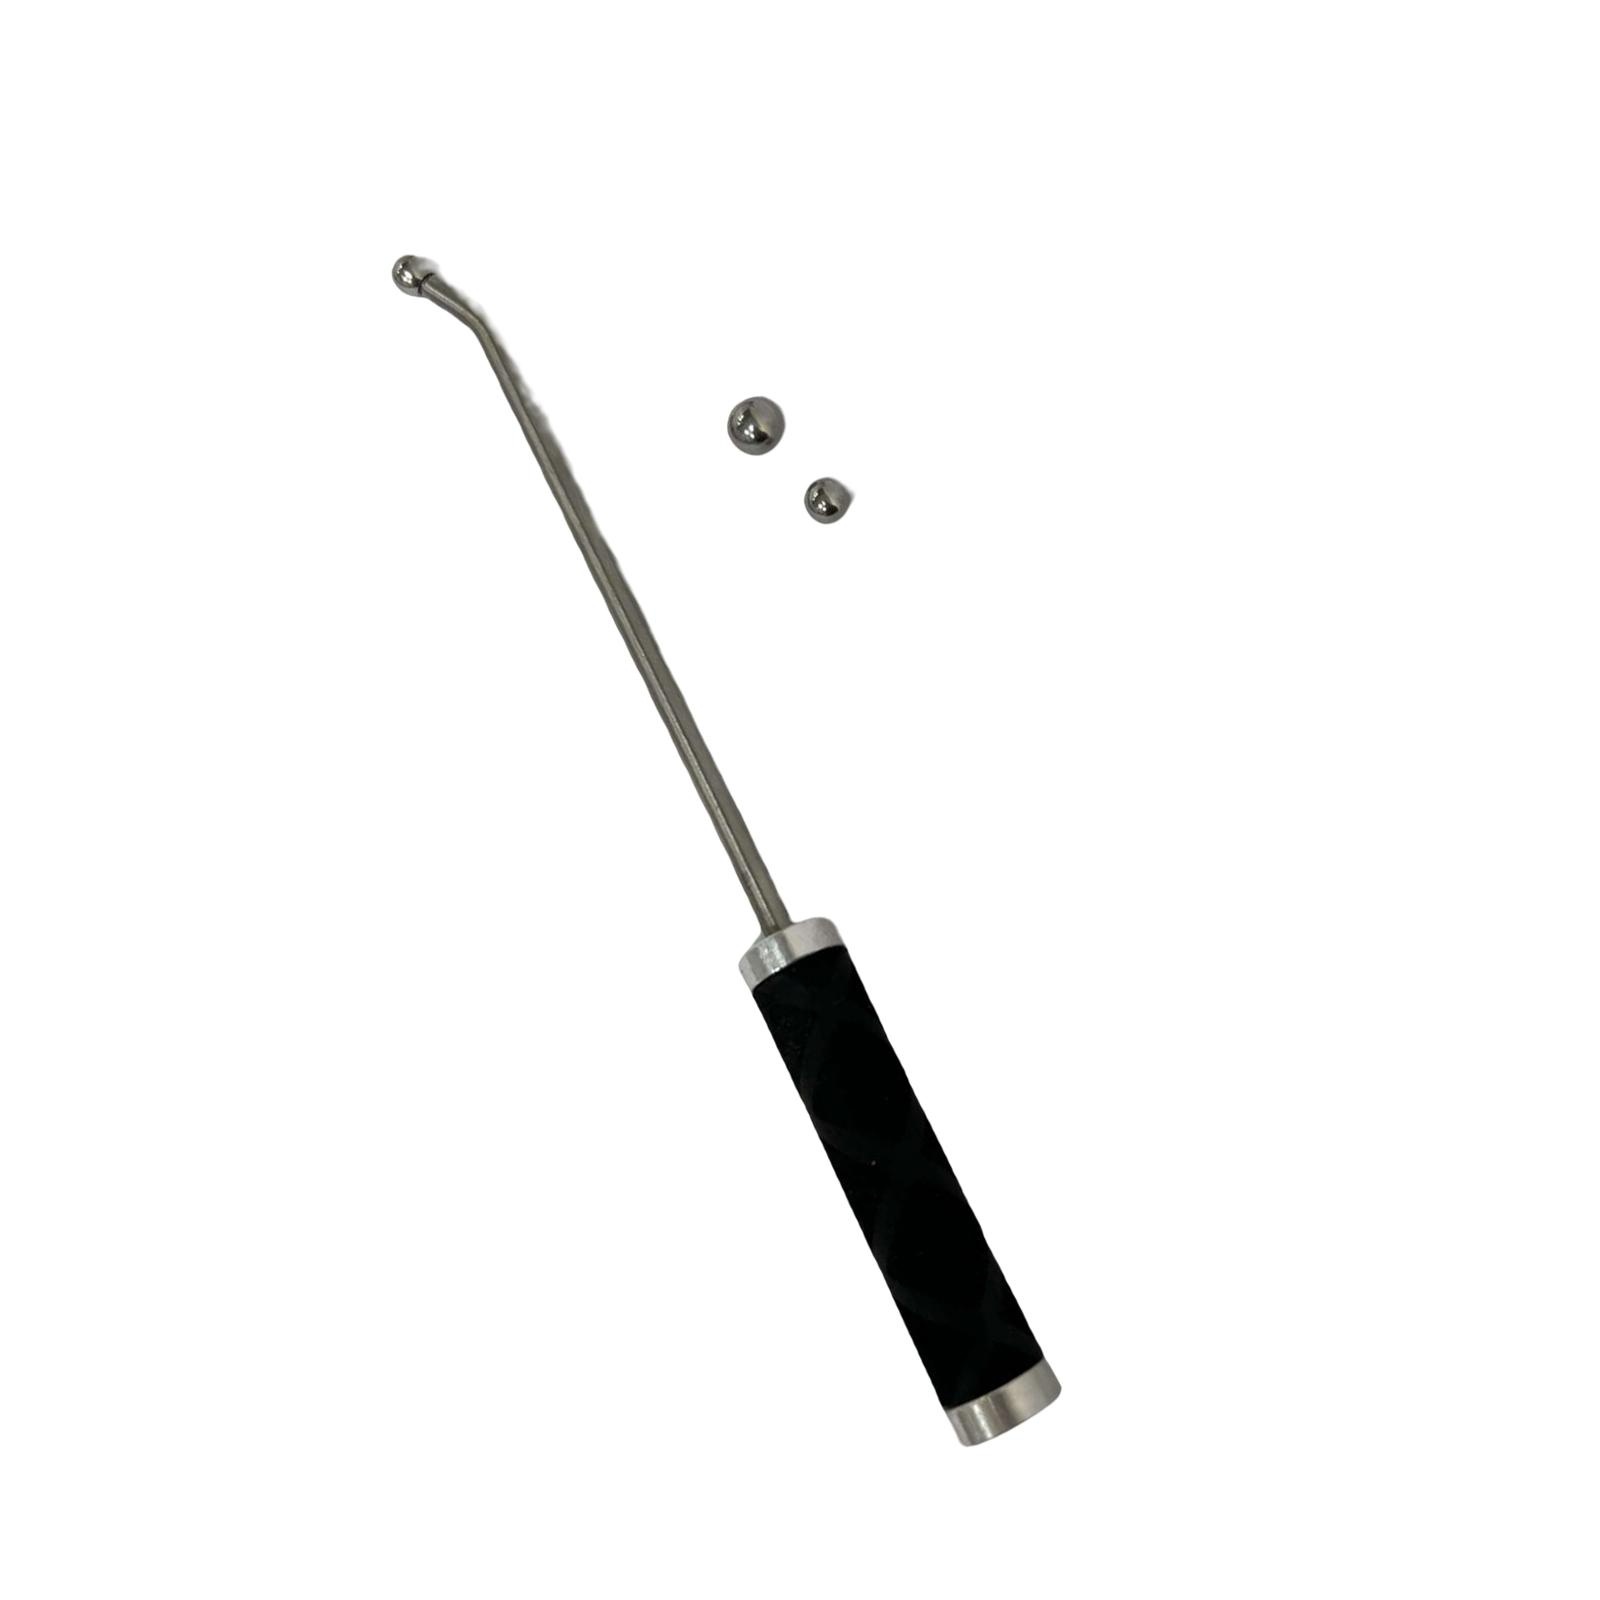
Maxbell Professional Trumpet Repair Tools with metal Balls for French Horn Accs
Description: Material: The trumpet repair tool is made of high quality alloy material, which is not easy to rust and has a long service life. Application: When the small elbow or piston flattening affects the sound, you can use a sheet metal ball of suitable specifications to push it up. Package List: The package includes 1pcs repairer and 2pcs sheet metal ball,which can meet your repair needs. Usage: The trumpet repair tool can be used to repair trumpet, mini horn, French horn and other metal wind instruments. Nice Gifts: Perfect gift for friends, family, music lovers. Size Chart: Length: 22cm/8.66inch Package Includes: 1 Trumpet Repair Tool 2 Sheet Metal Balls Note: Please allow slightly errors due to manual measurement and different monitors.
Brand: Aladdin Shoppers: Best Online Shopping site in India - Shop Now!
Category: Arts & Entertainment > Hobbies & Creative Arts > Musical Instrument & Orchestra Accessories > Brass Instrument Accessories > Brass Instrument Care & Cleaning > Brass Instrument Cleaning Tools